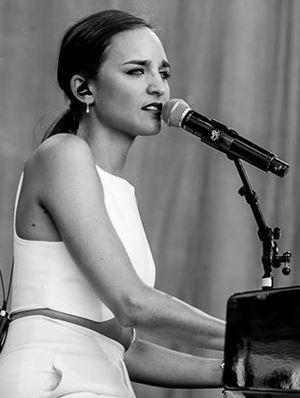
Typh Barrow en concert en juillet 2015
The Voice Belgique est une émission de télévision belge de télé-crochet musicale diffusée en télévision sur La Une, ainsi qu'en radio sur VivaCité et RTBF International, depuis le 20 décembre 2011. Le format est adapté de l'émission musicale néerlandaise The Voice of Holland, créée par John de Mol, fondateur d'Endemol.
Typh Barrow est une chanteuse, auteur, compositrice et pianiste belge née à Bruxelles en Belgique le 10 mai 1987. Son style est un mélange de musique pop et soul avec des accents jazz et blues.